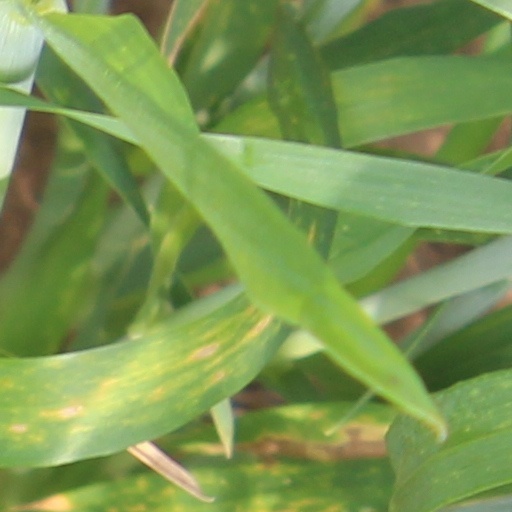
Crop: wheat